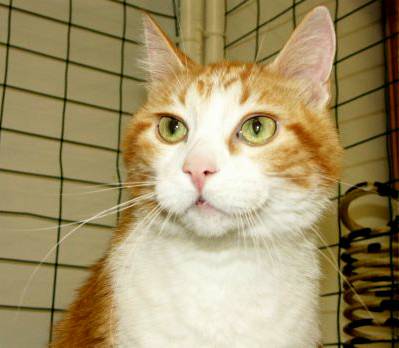
Label: cat